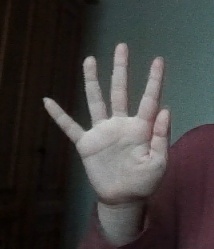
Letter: sheen